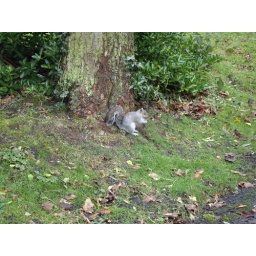
Squirrel eating by a tree